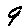
Label: 9